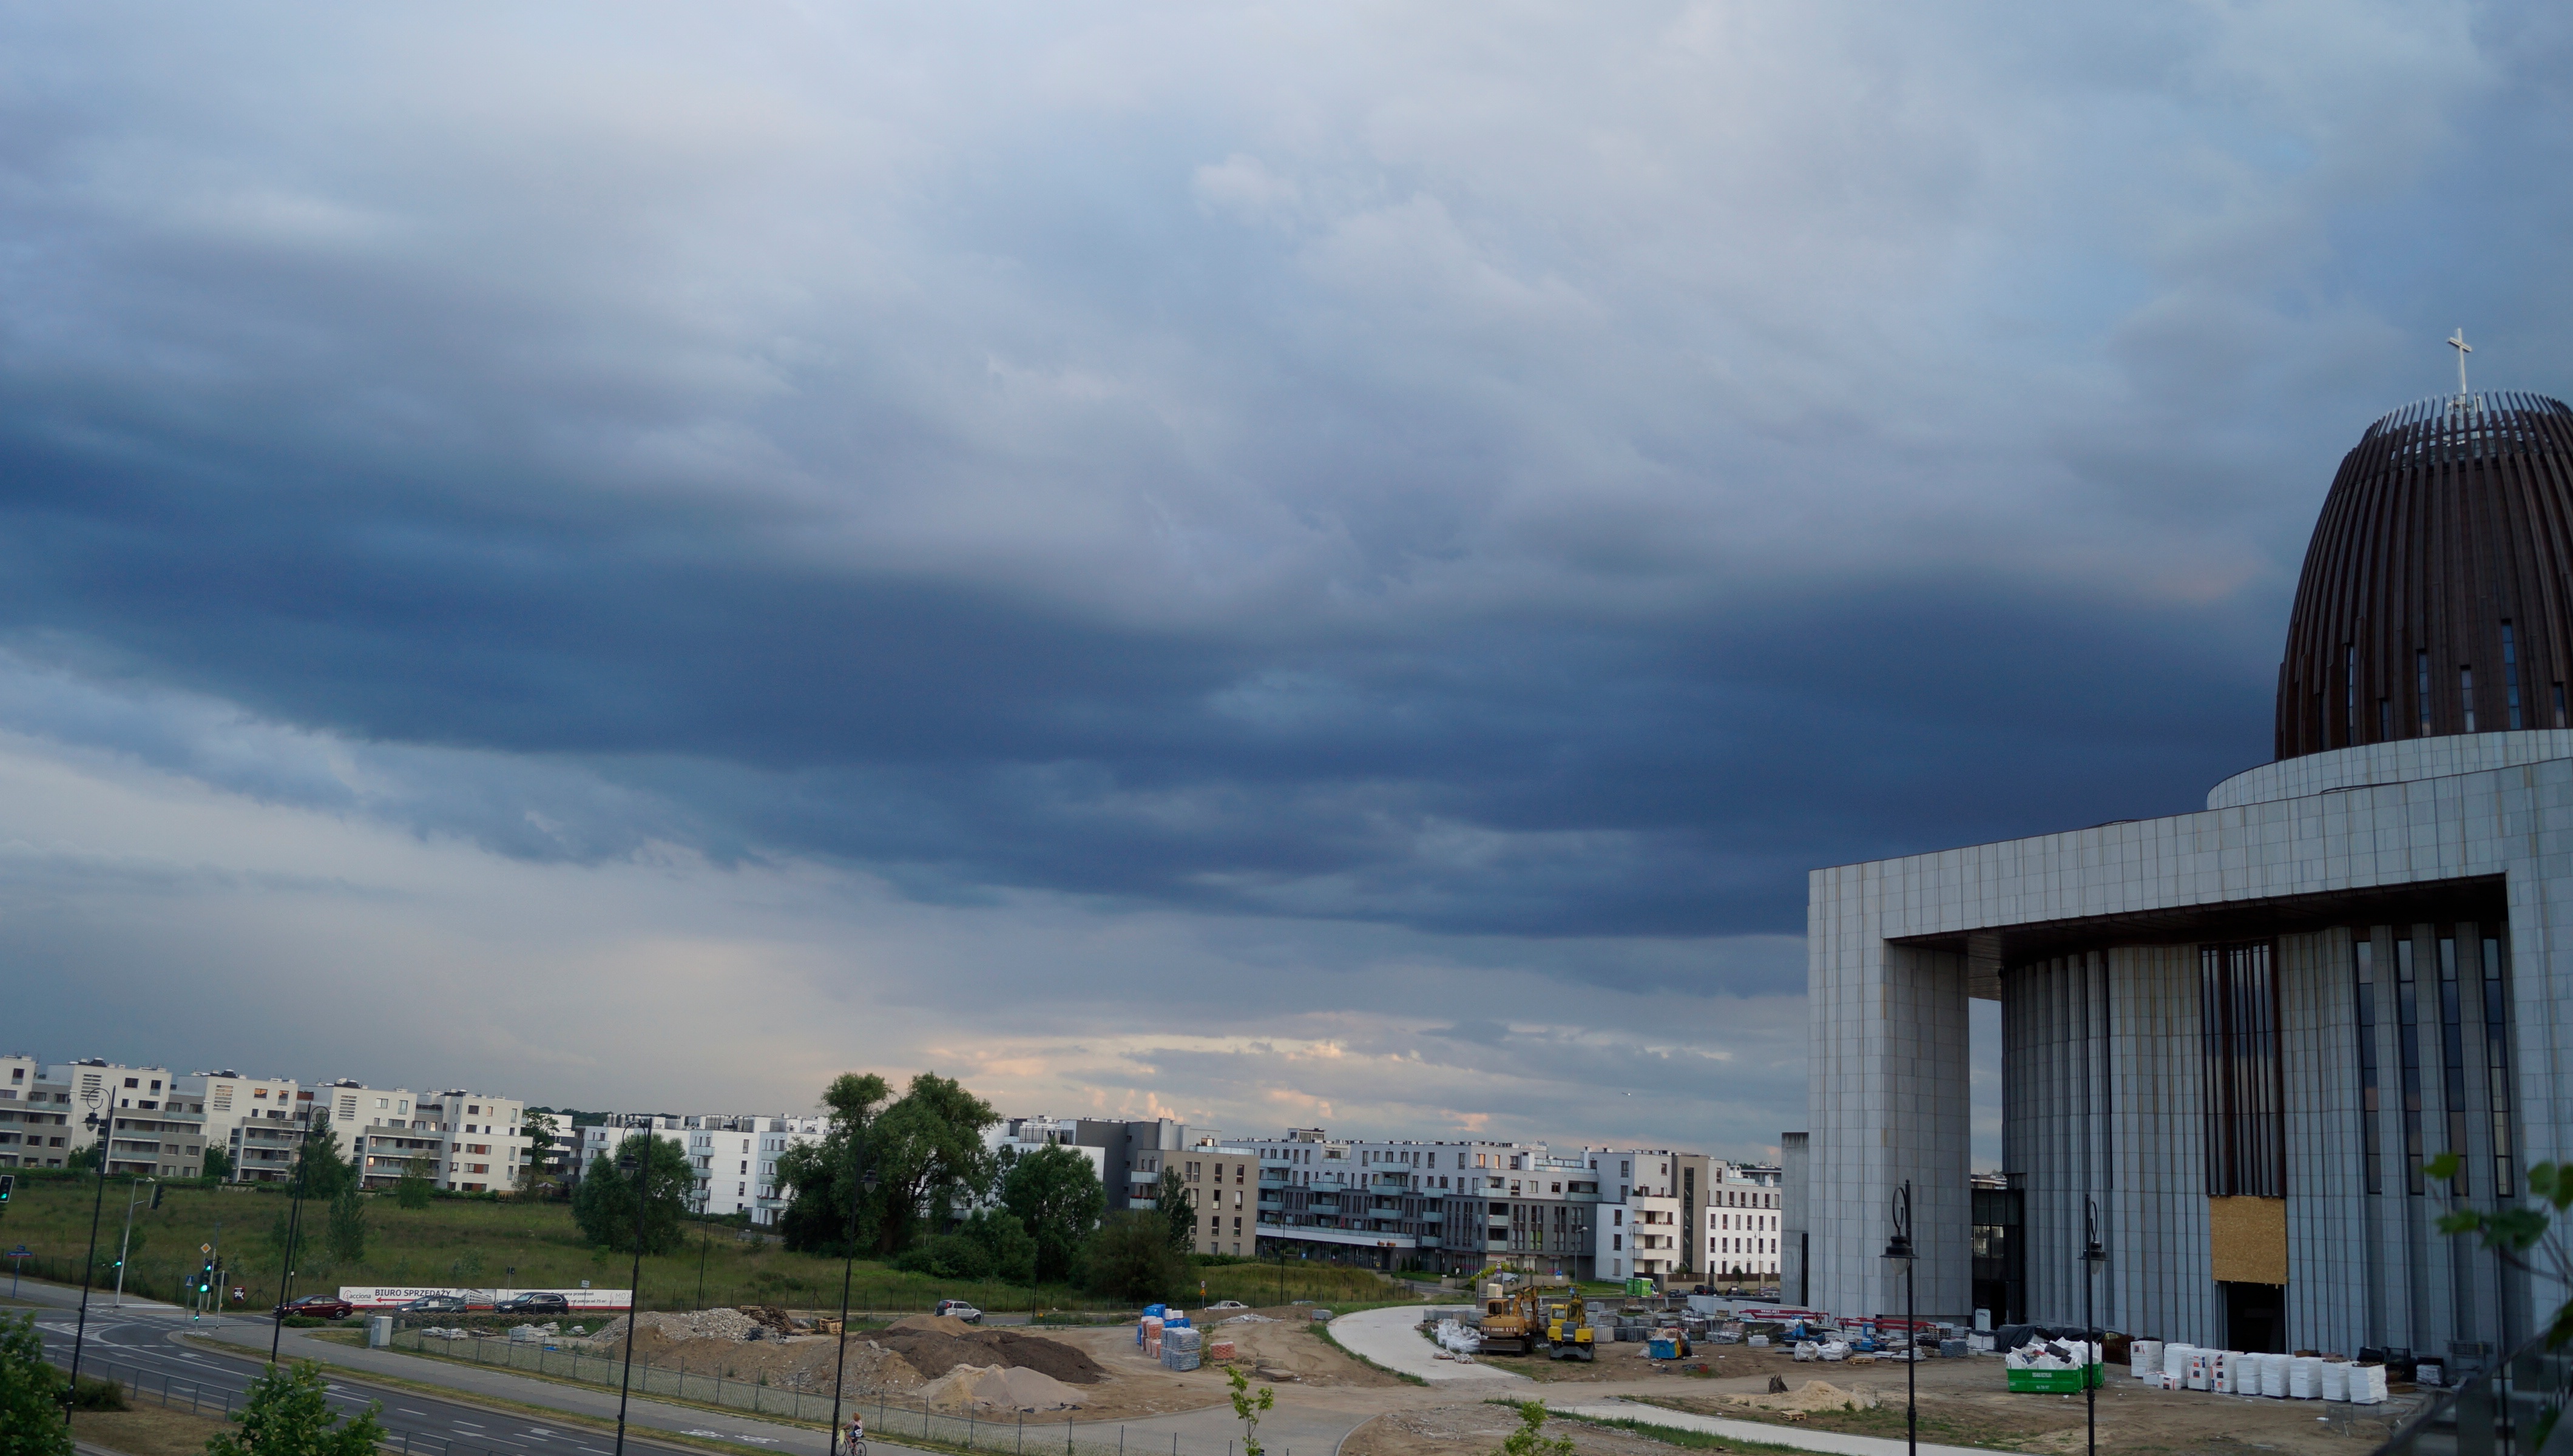
cloud, sky, skyline, city, skyscraper, cityscape, downtown, weather, tower block, urban area, residential area, human settlement, atmosphere of earth